Chancellorship of Rishi Sunak

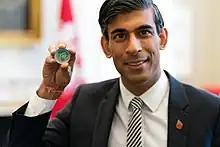
Sunak in November 2021, holding a commemorative coin of Mahatma Gandhi

Sunak hosted a G7 summit in London in June 2021. A tax reform agreement was signed, which in principle sought to establish a global minimum tax on multinationals and online technology companies. In October 2021, the OECD signed an accord to join the tax reform plan.